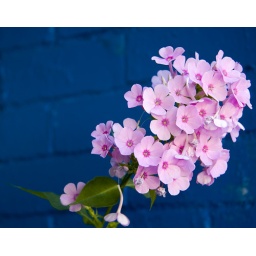
This flower i found outside an ice cream shop. Its an amazing colour, especially against the blue wall.